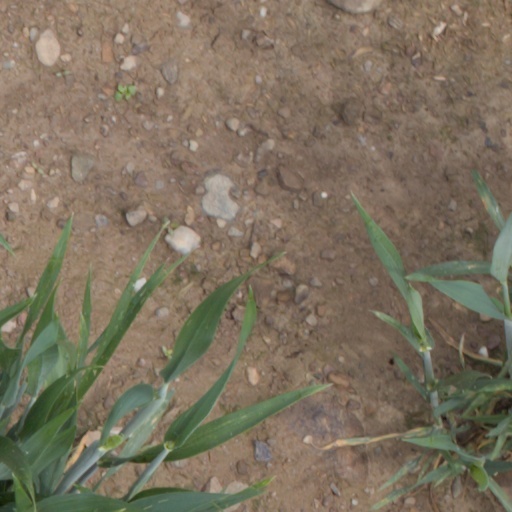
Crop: wheat